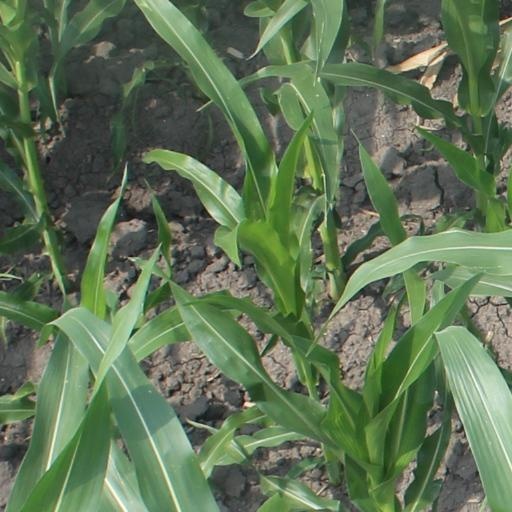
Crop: maize; corn